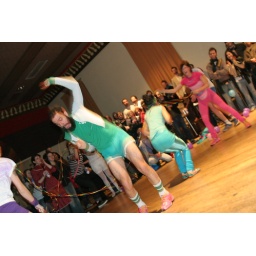
We swear it really happened. He jumped over that girl while jumping in the ropes. TIIIIIIGHT!